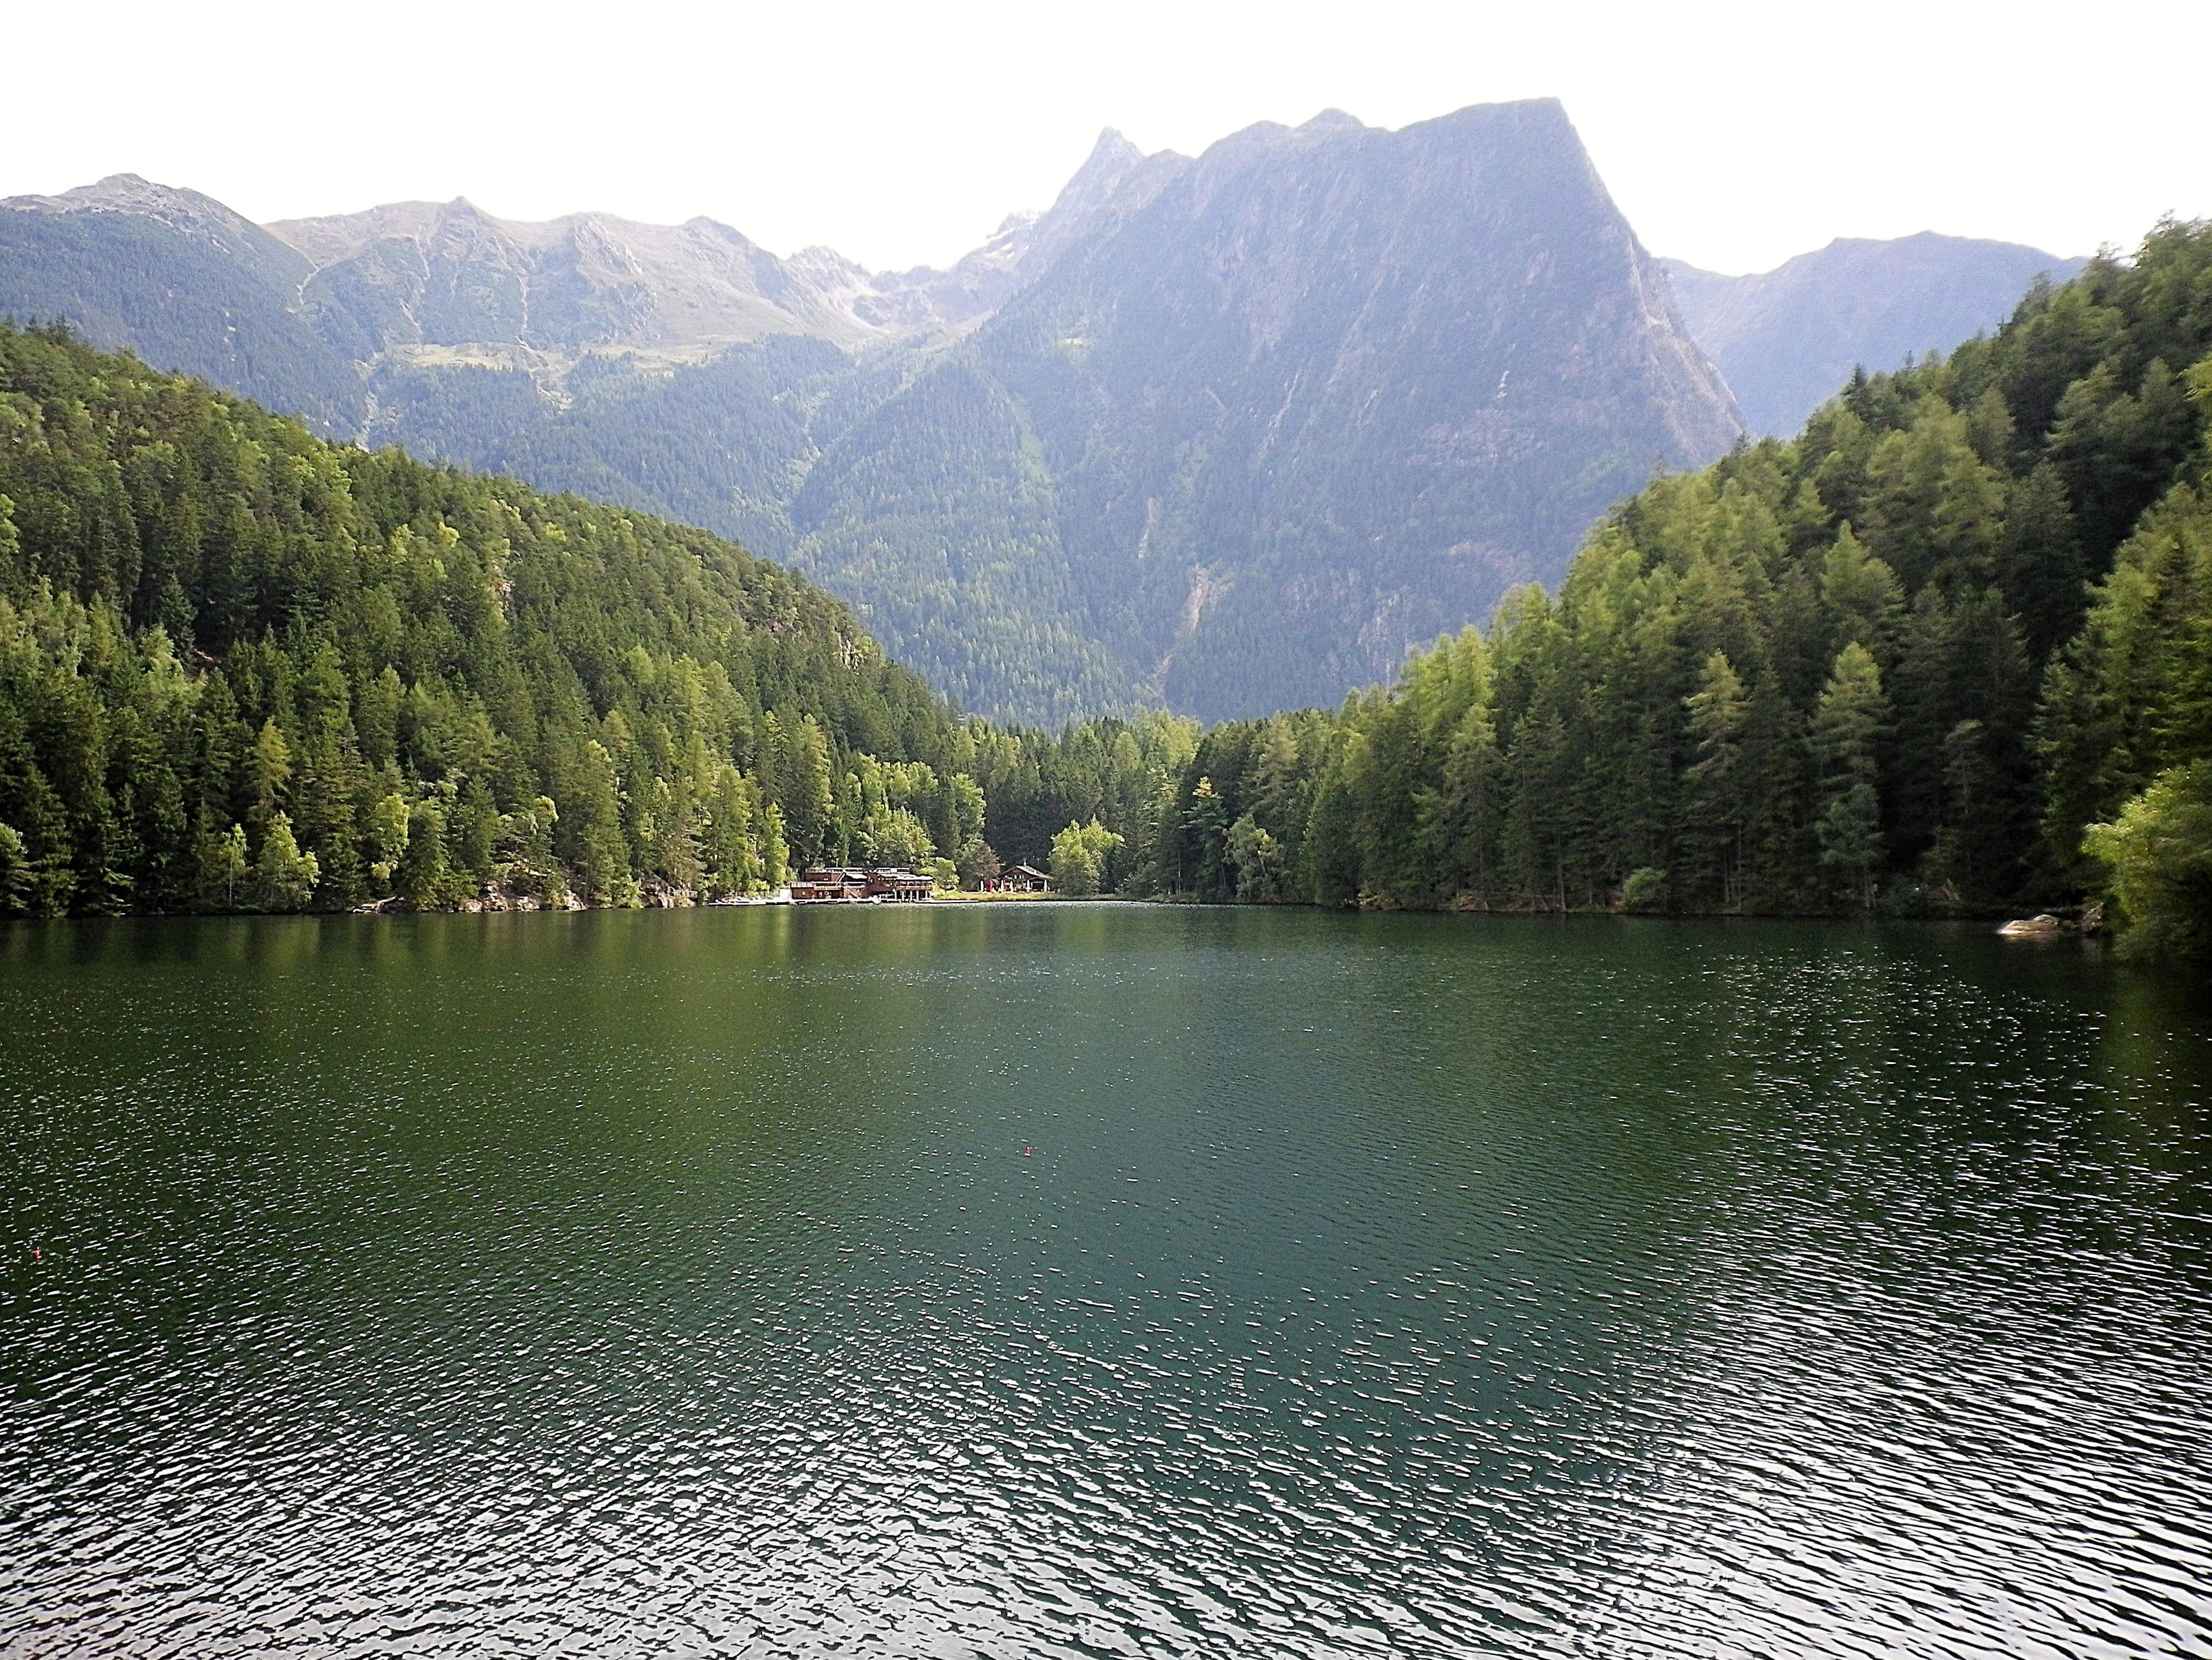
wilderness, mountain, lake, valley, mountain range, fjord, reservoir, body of water, mountains, loch, waters, idyll, tyrol, tarn, piburgersee, mountainous landforms